Annete Stone

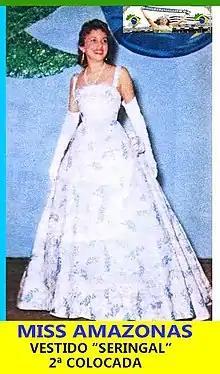
Anette Stone - Miss Amazonas 1955

Annete Stone (born 1937) is a Brazilian former model famous for being placed second in the Miss Brazil 1955 pageant. The victory went to the candidate from Ceará, Maria Emília Corrêa, the second Northeastern to win the traditional national title. In the contest, Annete represented her state of birth, the Amazonas.